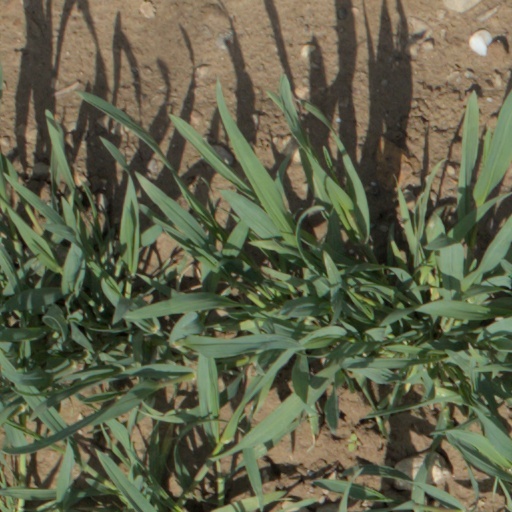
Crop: wheat